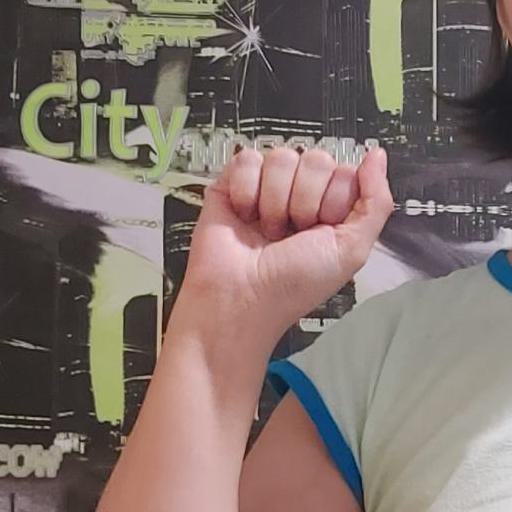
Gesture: fist